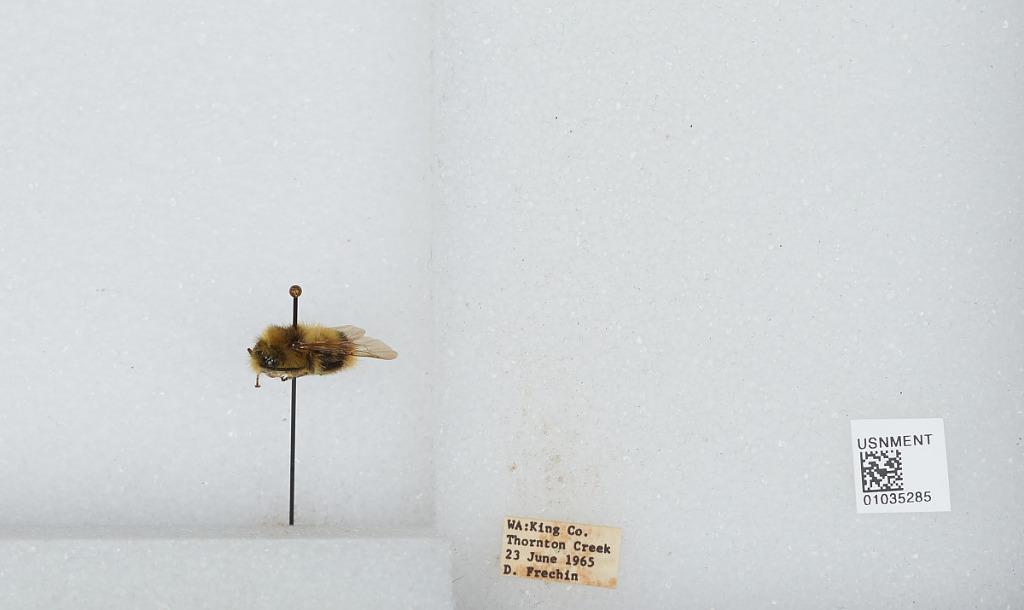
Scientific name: Bombus (Pyrobombus) mixtus Cresson
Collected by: D. Frechin
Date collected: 1965-6-23
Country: United States
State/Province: Washington
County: King
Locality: Thornton Creek
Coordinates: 47.7031, -122.309